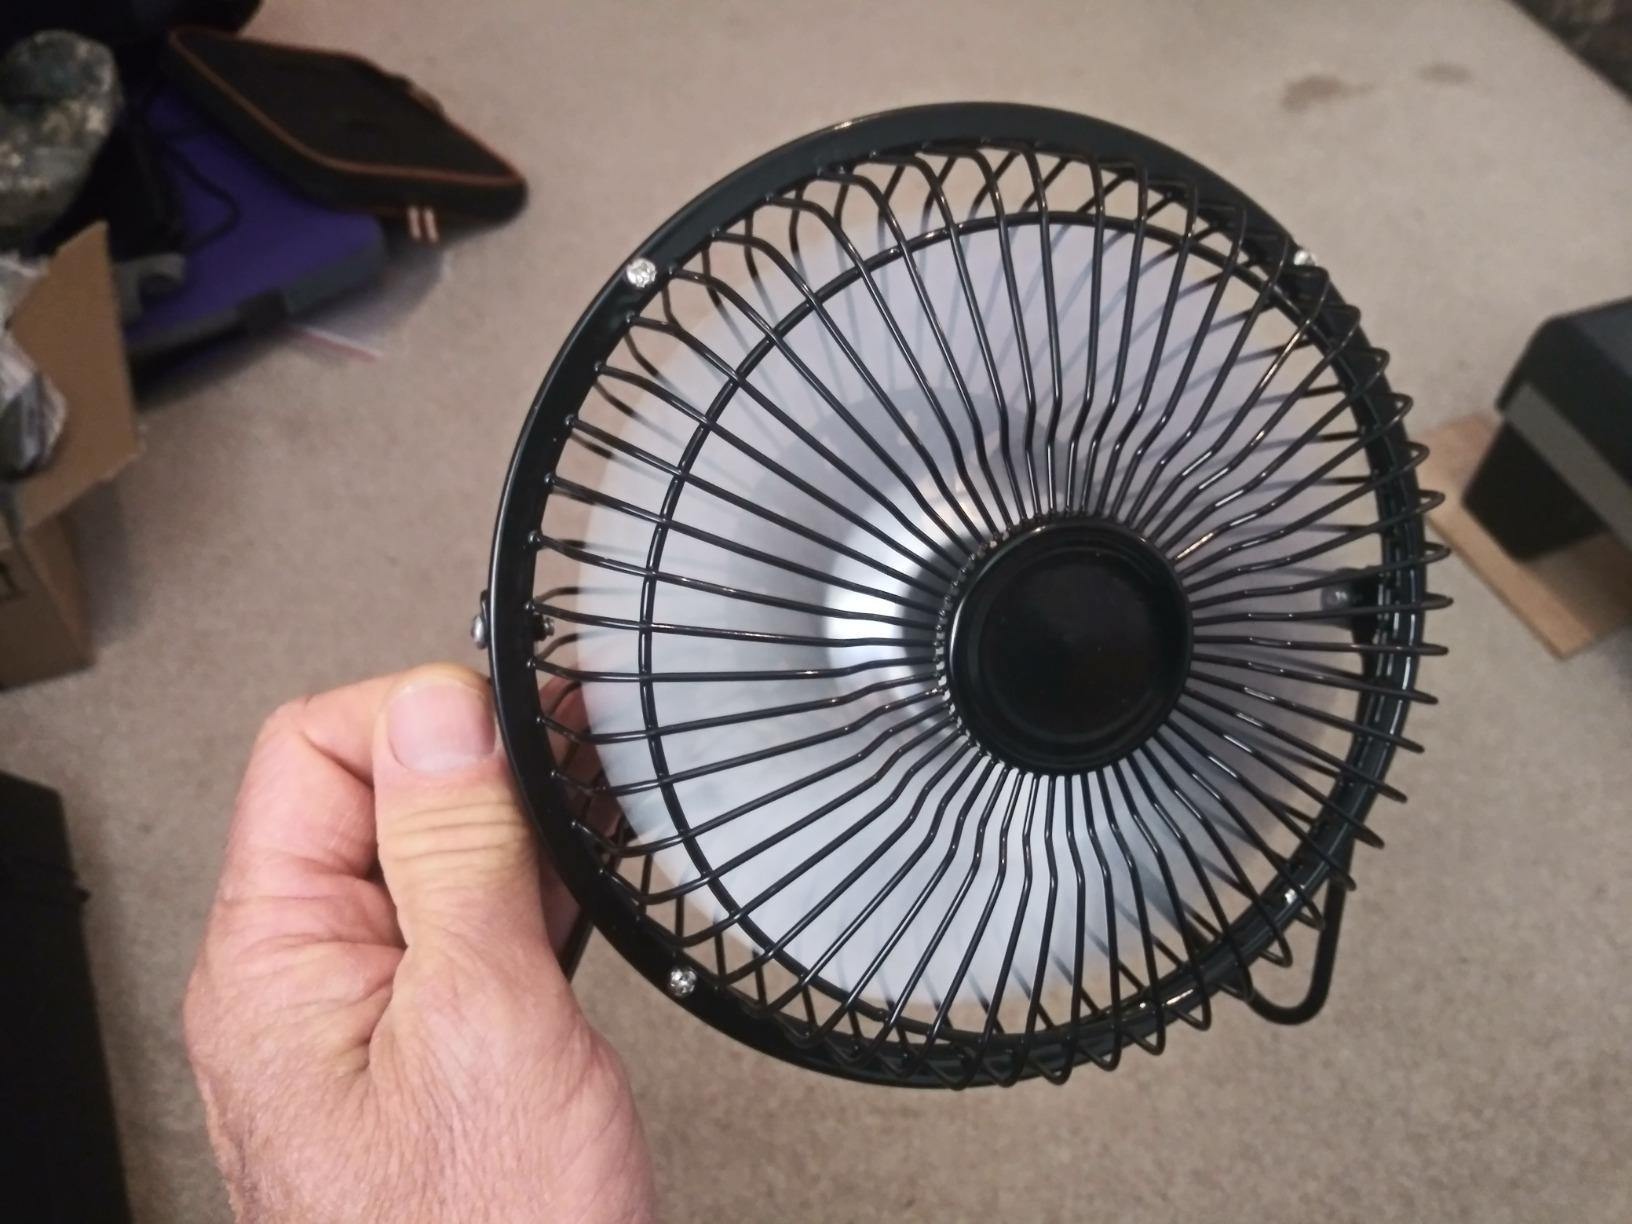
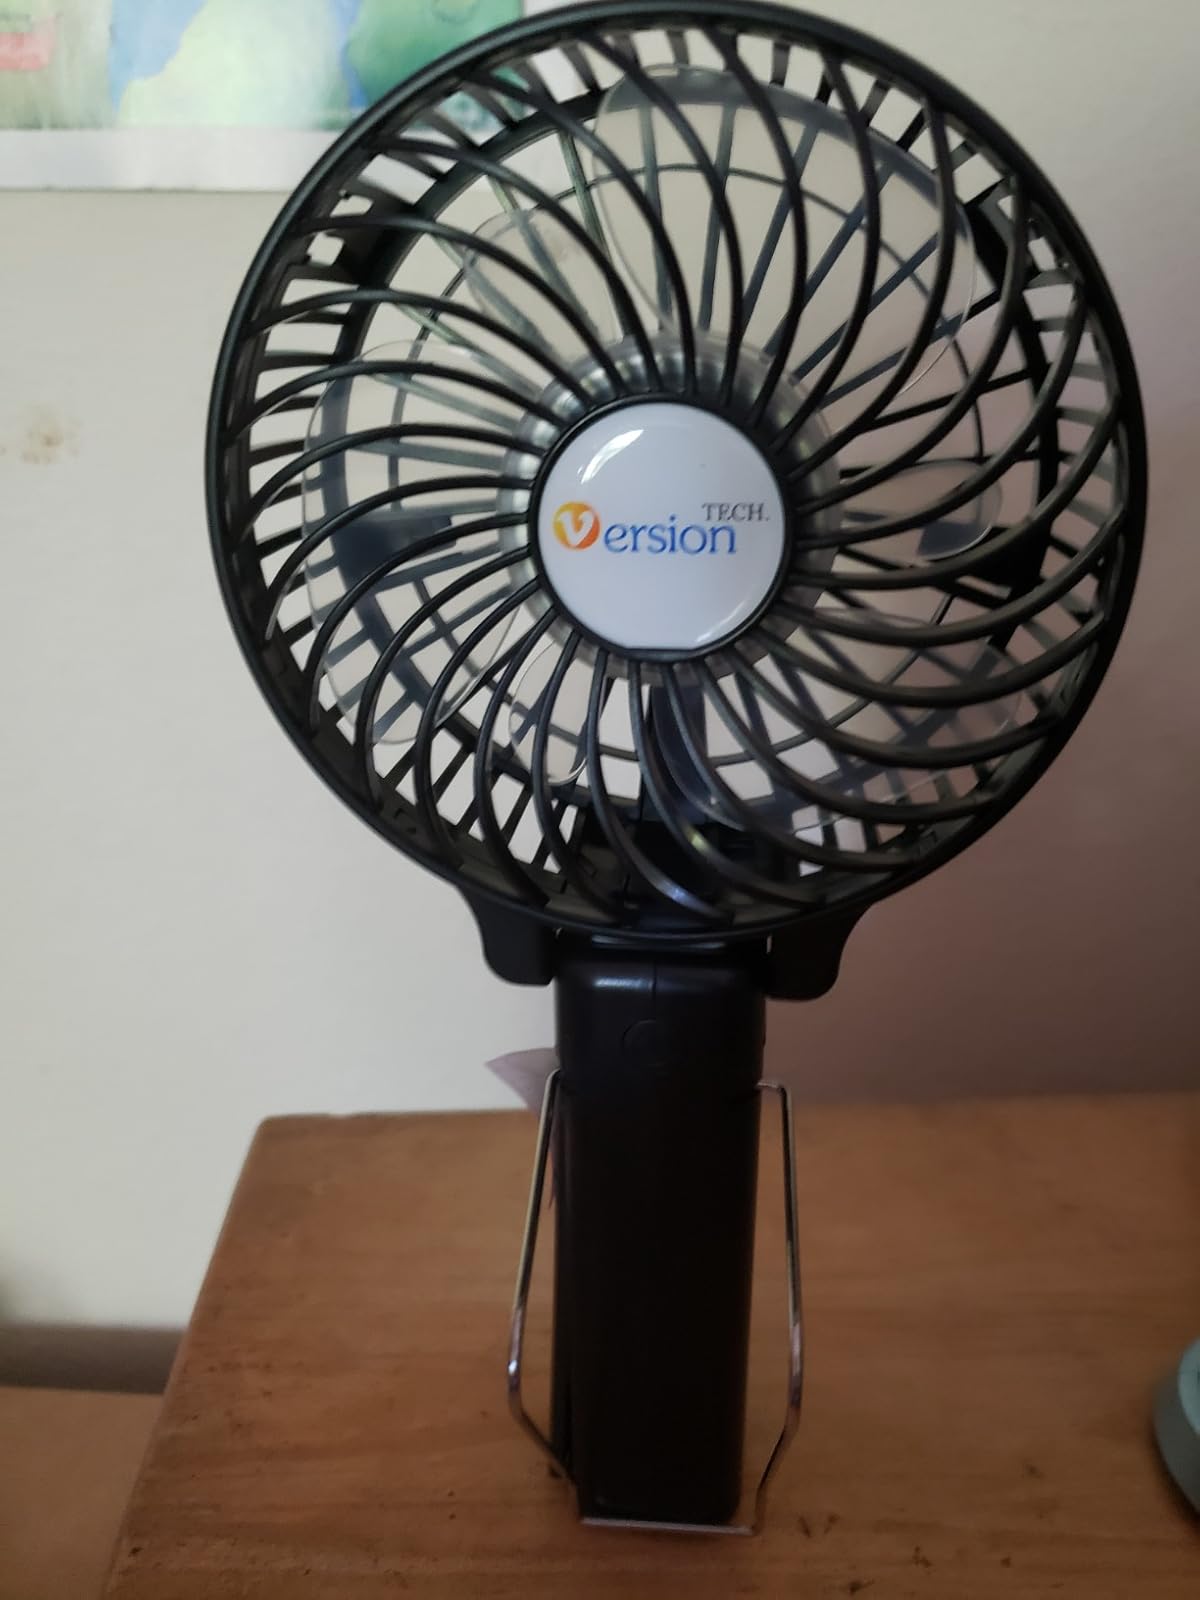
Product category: fan
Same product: no